Women in dance

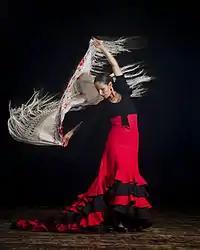
Flamenco dancer

Women have also contributed significantly to most other forms of dance, in particular flamenco, modern dance, expressionist dance, belly dance and cabaret which led to musical theatre.